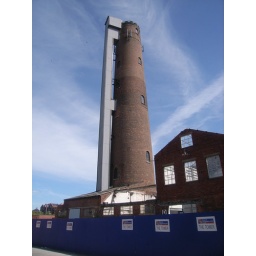
Highest building in Chester - The lead shot tower